Justice Party (South Korea)

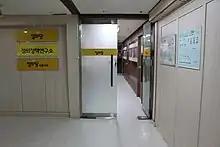
Headquarters and Seoul bureau of Justice Party (pictured in 2018)

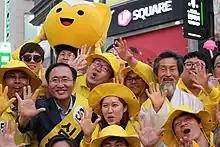
Roh Hoe-chan and Kang Gi-gap at Sim Sang-jung's campaign rally on 7 May during the presidential election in 2017

The Democratic Labor Party (DLP) is a centre-left to left-wing political party in South Korea. It has been described as liberal and progressive. It was founded under the name Justice Party (JP) on 21 October 2012 when the former New Progressive Party faction, former People's Participation Party faction, and moderates in the Unified Progressive Party split from the Unified Progressive Party. The Justice Party now takes a more moderate stance than the United Progressive Party or the Democratic Labor Party in the past.